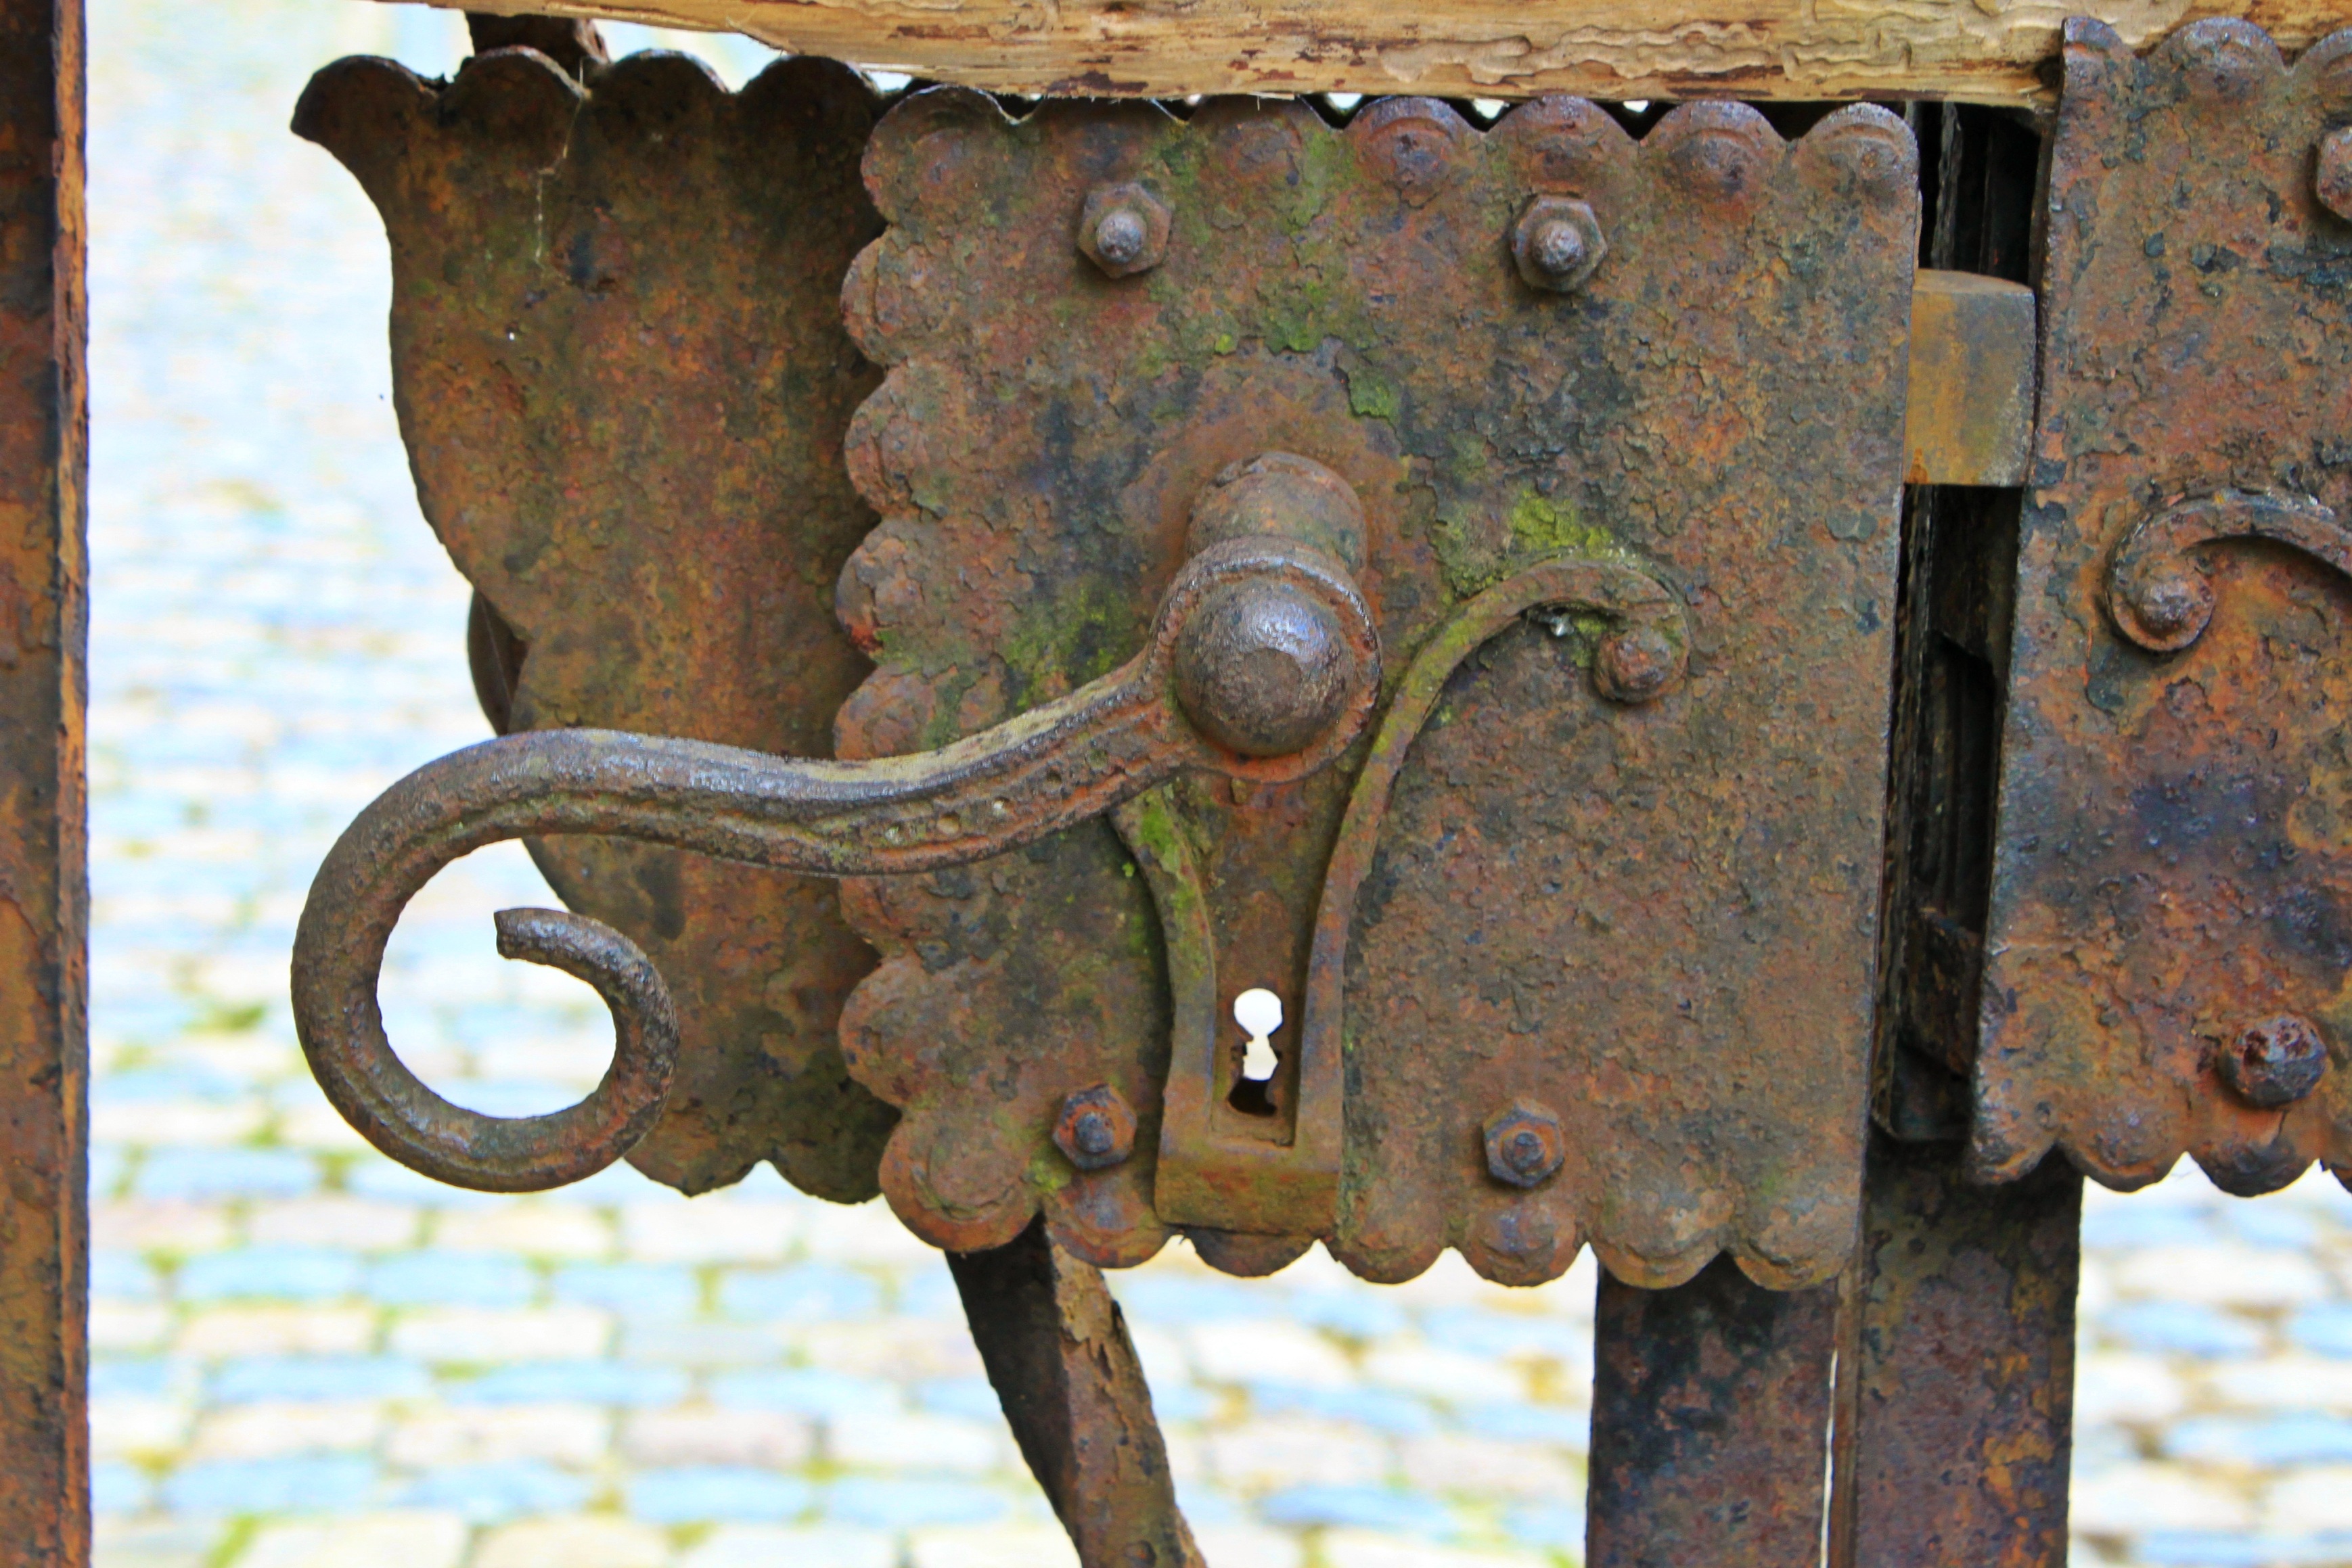
wood, antique, old, rust, metal, castle, furniture, gate, close, door, material, handle, rusty, nostalgic, rusted, jack, iron, carving, input, stainless, fitting, door lock, door handle, door knob, locks to, key hole, blocking, metal castle